Edgar Syers

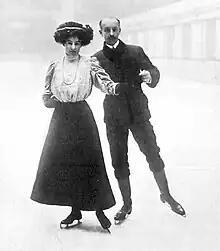
Madge and Edgar Syers at the 1908 Olympics.

Edgar Morris Wood Syers (18 March 1863 – 16 February 1946) was a British figure skater who competed in both singles and pair skating. As a singles skater, he won the bronze medal at the 1899 World Championships. At age 45, he competed with his wife Madge Syers at the 1908 London Summer Olympics, coming in last but winning the bronze as only three pairs competed in this event, became the oldest figure skating Olympic medalist. He was also a figure skating coach.